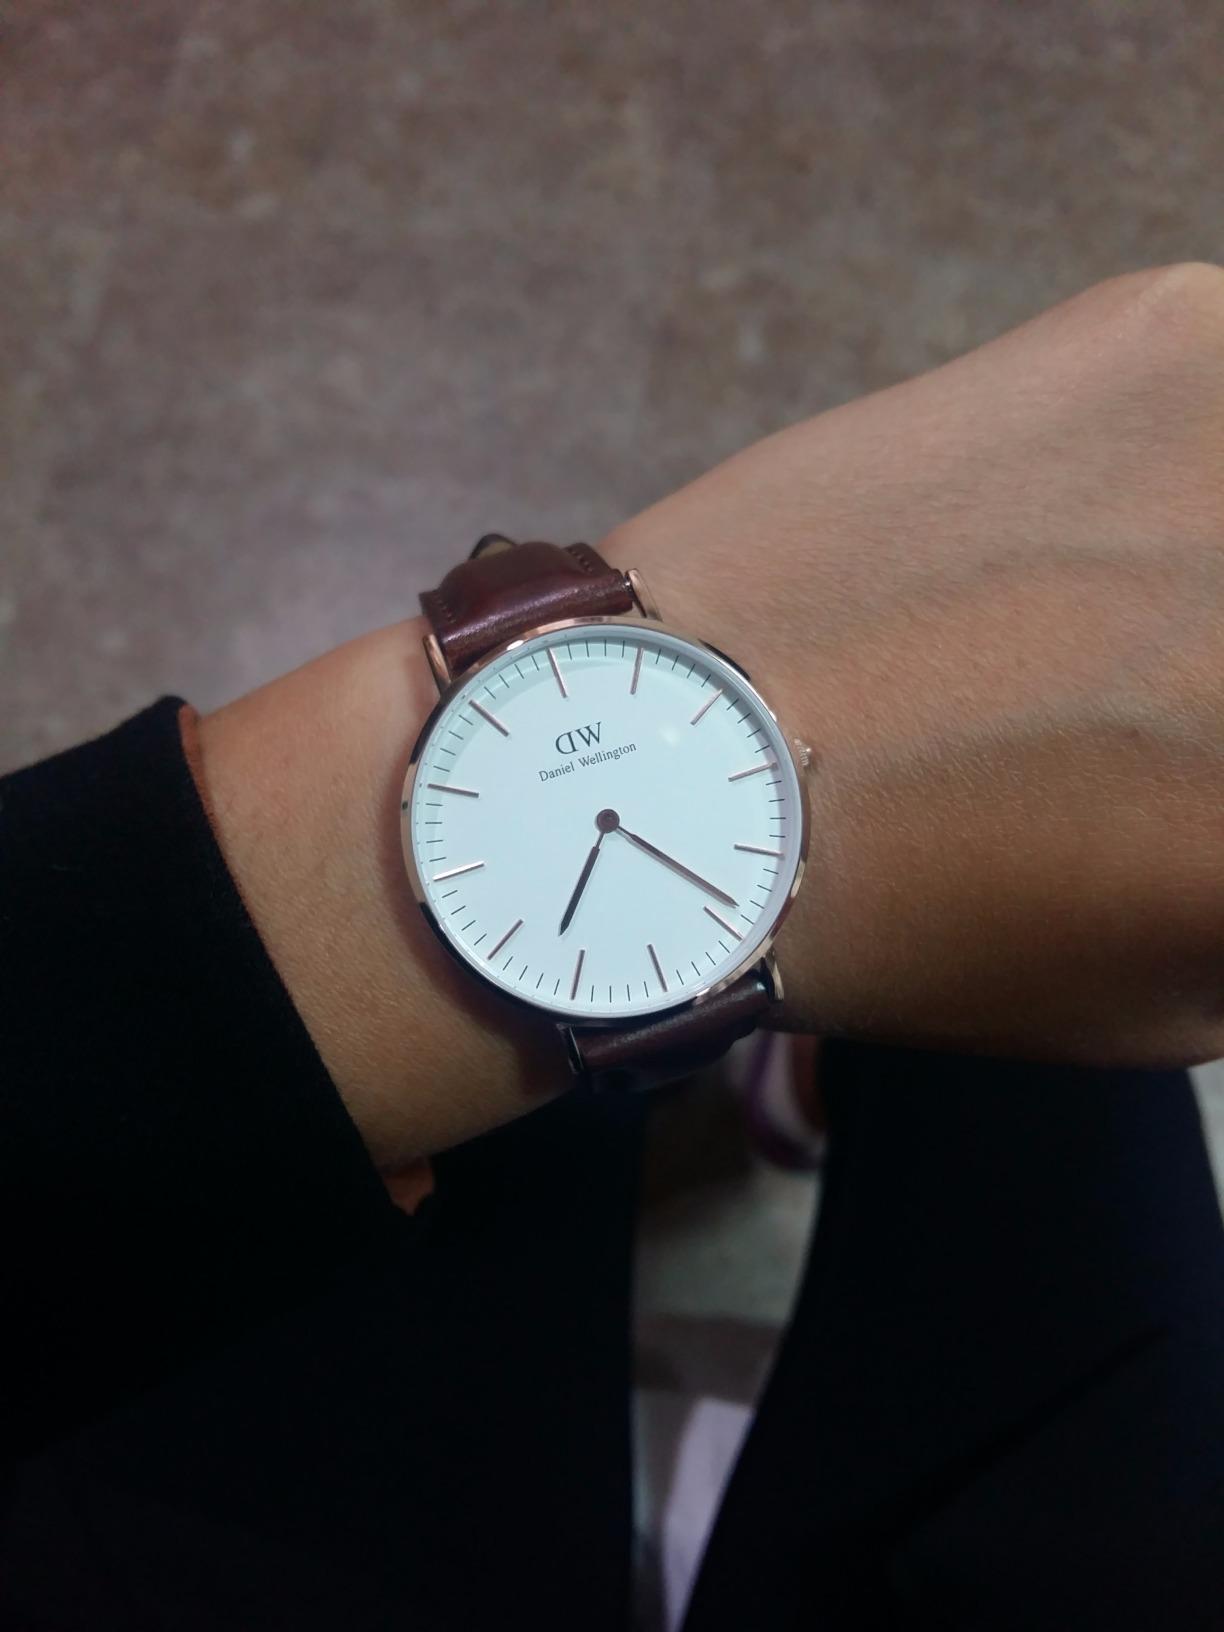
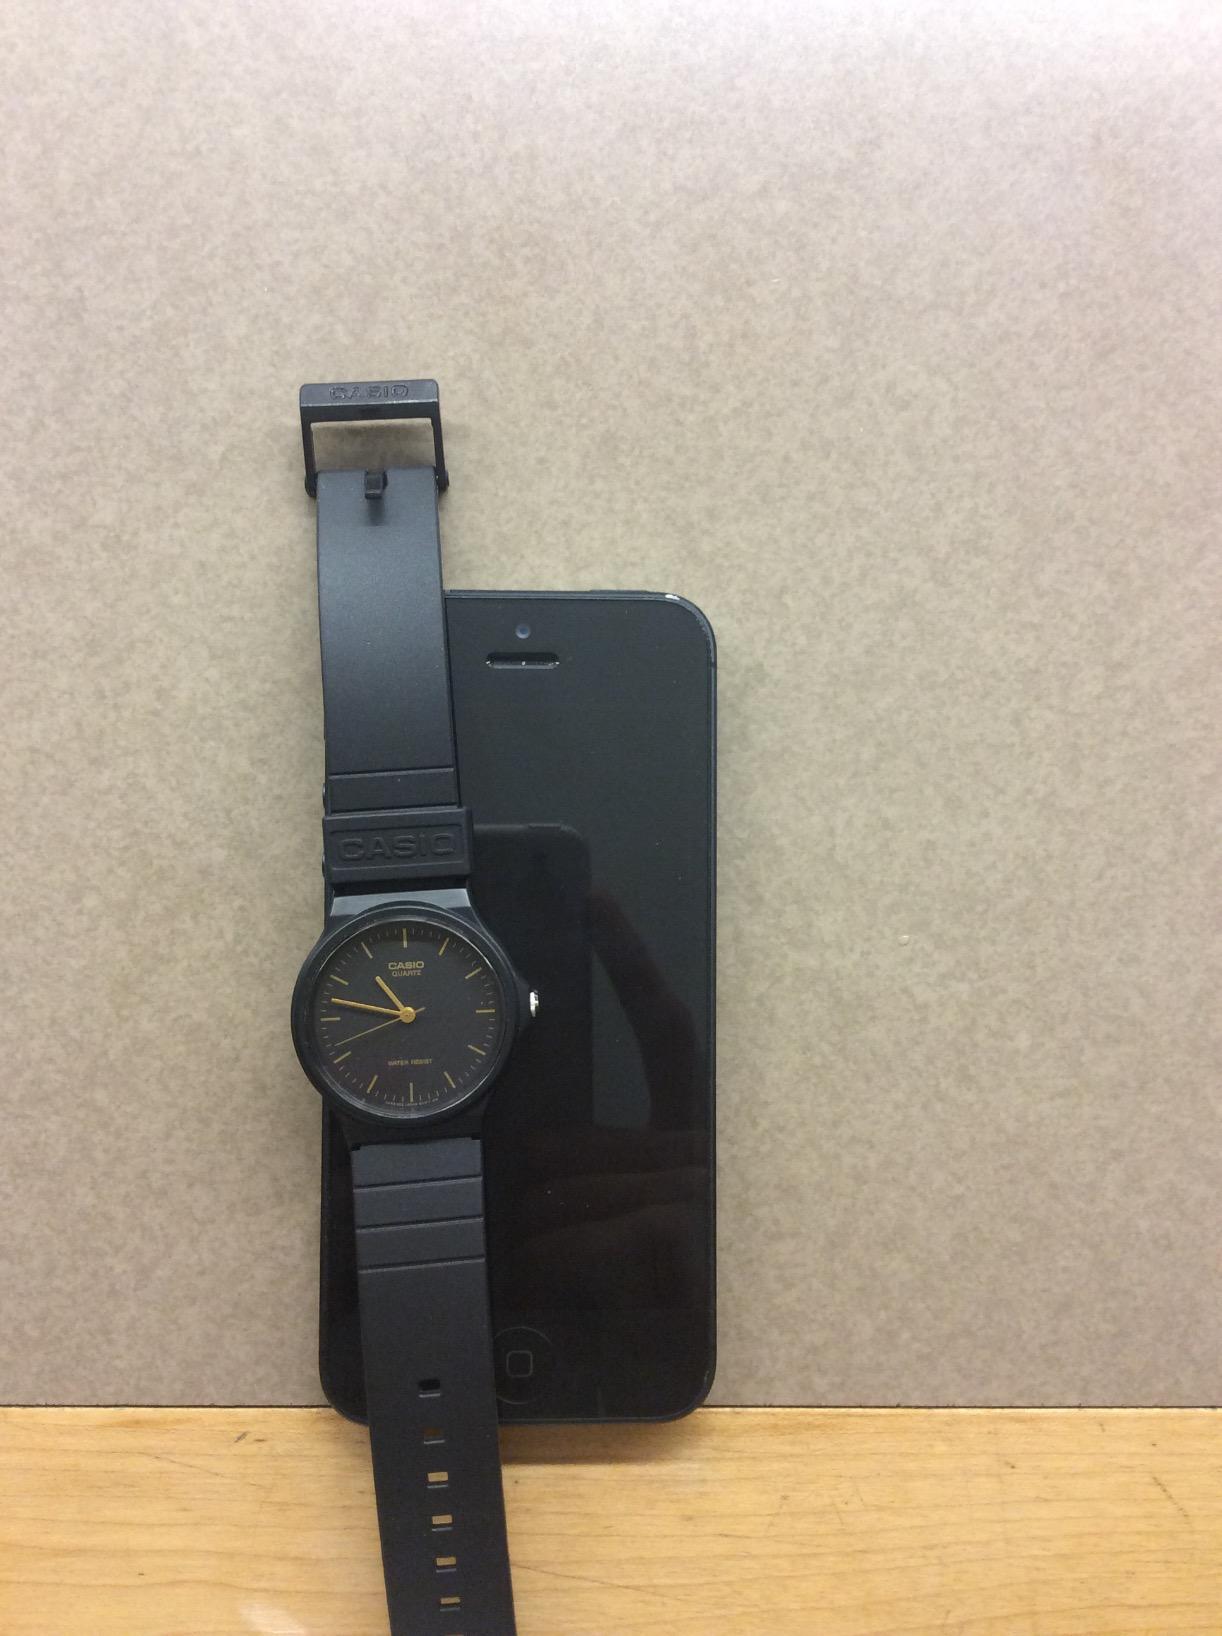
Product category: accessories_watch
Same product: no